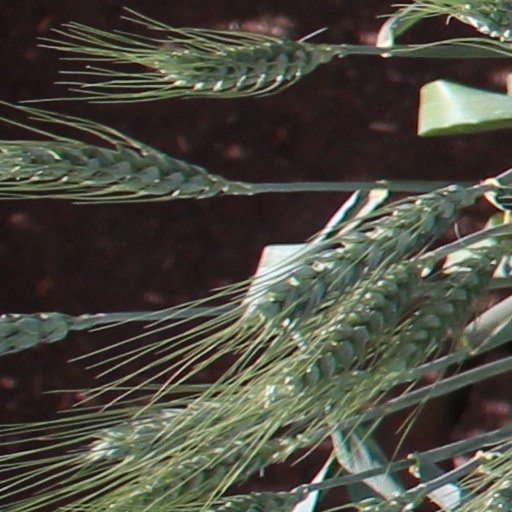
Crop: wheat